Answer in natural language. Considering the relative positions, is brown square dining table (marked C) above or below tall floor lamp with white shade (marked A)? Choose between the following options: below or above
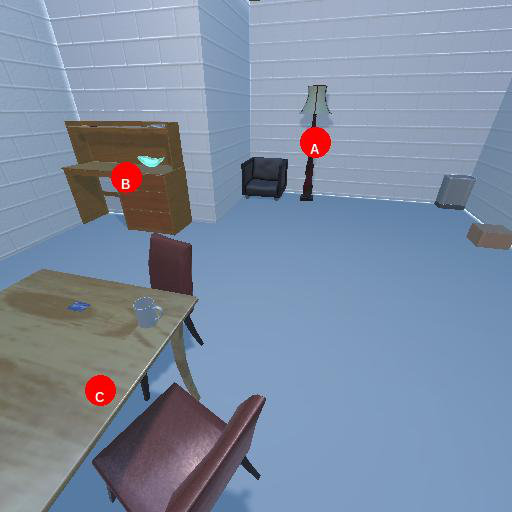
<answer>below</answer>